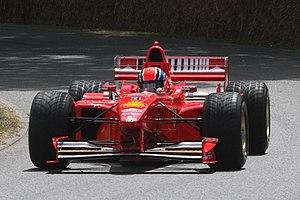
La Ferrari F300 est la monoplace engagée par la Scuderia Ferrari lors de la saison 1998 de Formule 1. Elle est piloté par l'Allemand Michael Schumacher et par le Britannique Eddie Irvine pour la troisième année consécutive. L'Italien Luca Badoer en est le pilote d'essai.
La Scuderia Ferrari fondée en 1929 par Enzo Ferrari, est depuis 1947 la branche chargée de l'engagement en compétition des voitures de la marque Ferrari. De nos jours, la Scuderia Ferrari a exclusivement recentré son activité sur le championnat du monde de Formule 1, dont elle est à la fois une pionnière et un pilier, détenant la plupart des records.